Keith J. Krach

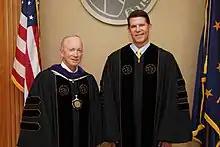
Keith Krach stands with Mitch Daniels, President of Purdue University.

Krach is the founder of the Global Mentor Network. The organization connects young people with industry leaders through a video-based platform piloted in 2018 with retired four-star General Stanley McChrystal, former NASA Administrator Dan Goldin, City Year Founder Michael Brown, and former Deutsche Bank COO Kim Hammonds.